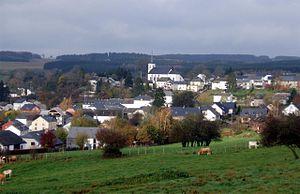
Le village luxembourgeois de Weiswampach Lëtzebuergesch: D'Nordgemeng Wäiswampech
Weiswampach est une localité luxembourgeoise et le chef-lieu de la commune portant le même nom située dans le canton de Clervaux.